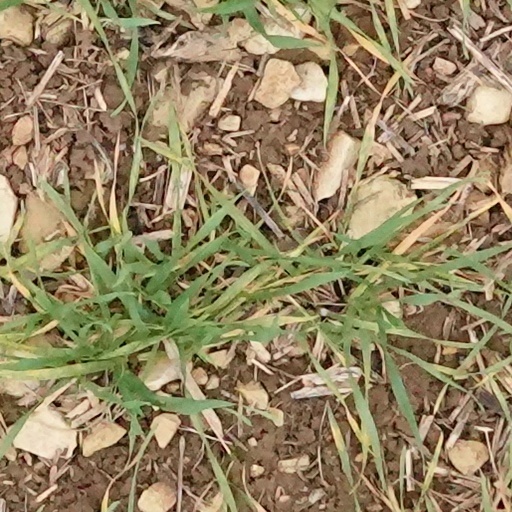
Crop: wheat